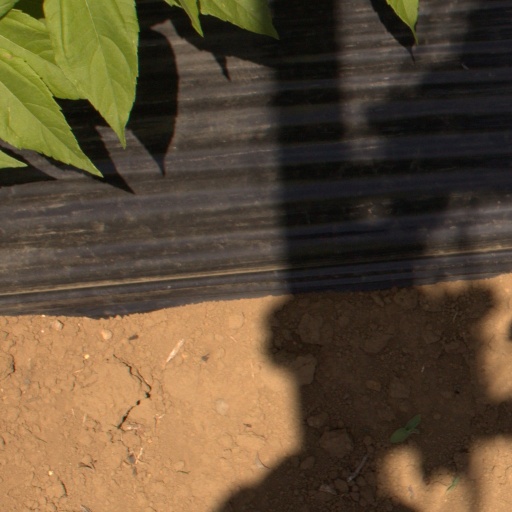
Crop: Jerusalem artichoke